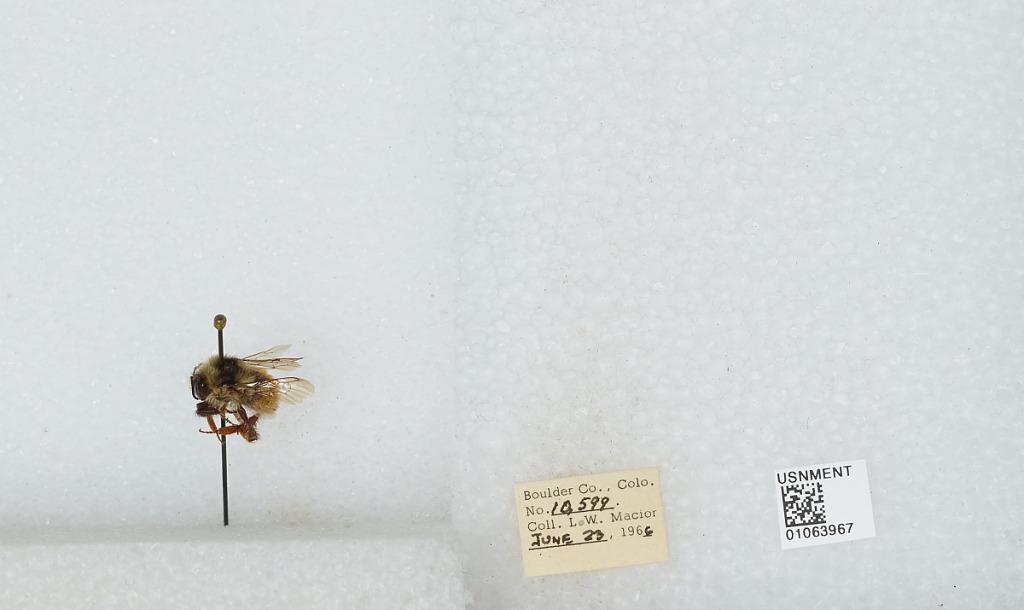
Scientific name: Bombus (Pyrobombus) bifarius Cresson
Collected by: L. Macior
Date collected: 1966-6-23
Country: United States
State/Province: Colorado
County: Boulder
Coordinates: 40.09, -105.36